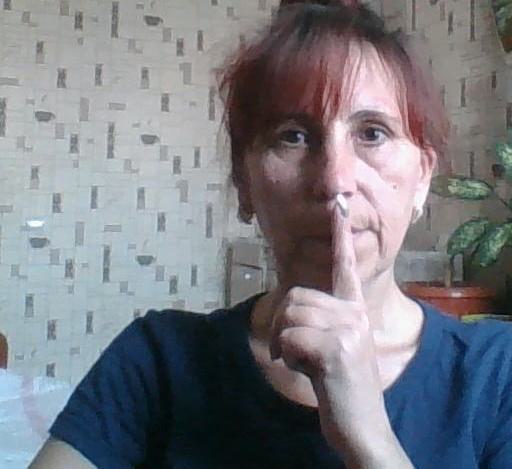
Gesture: mute